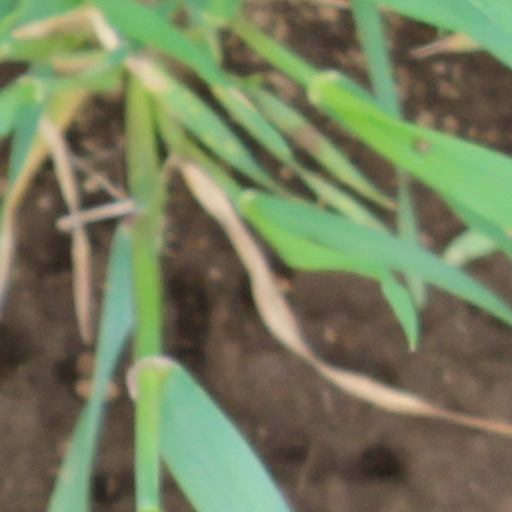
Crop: wheat